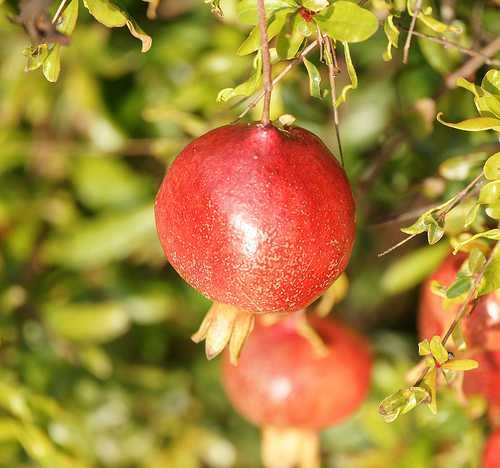
Label: Pomegranate